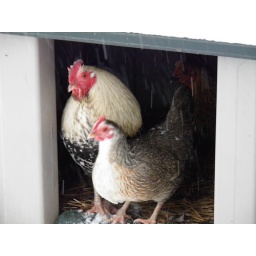
The neighbors chickens decided to roost in the dog house in my back yard. Notice the snow falling.